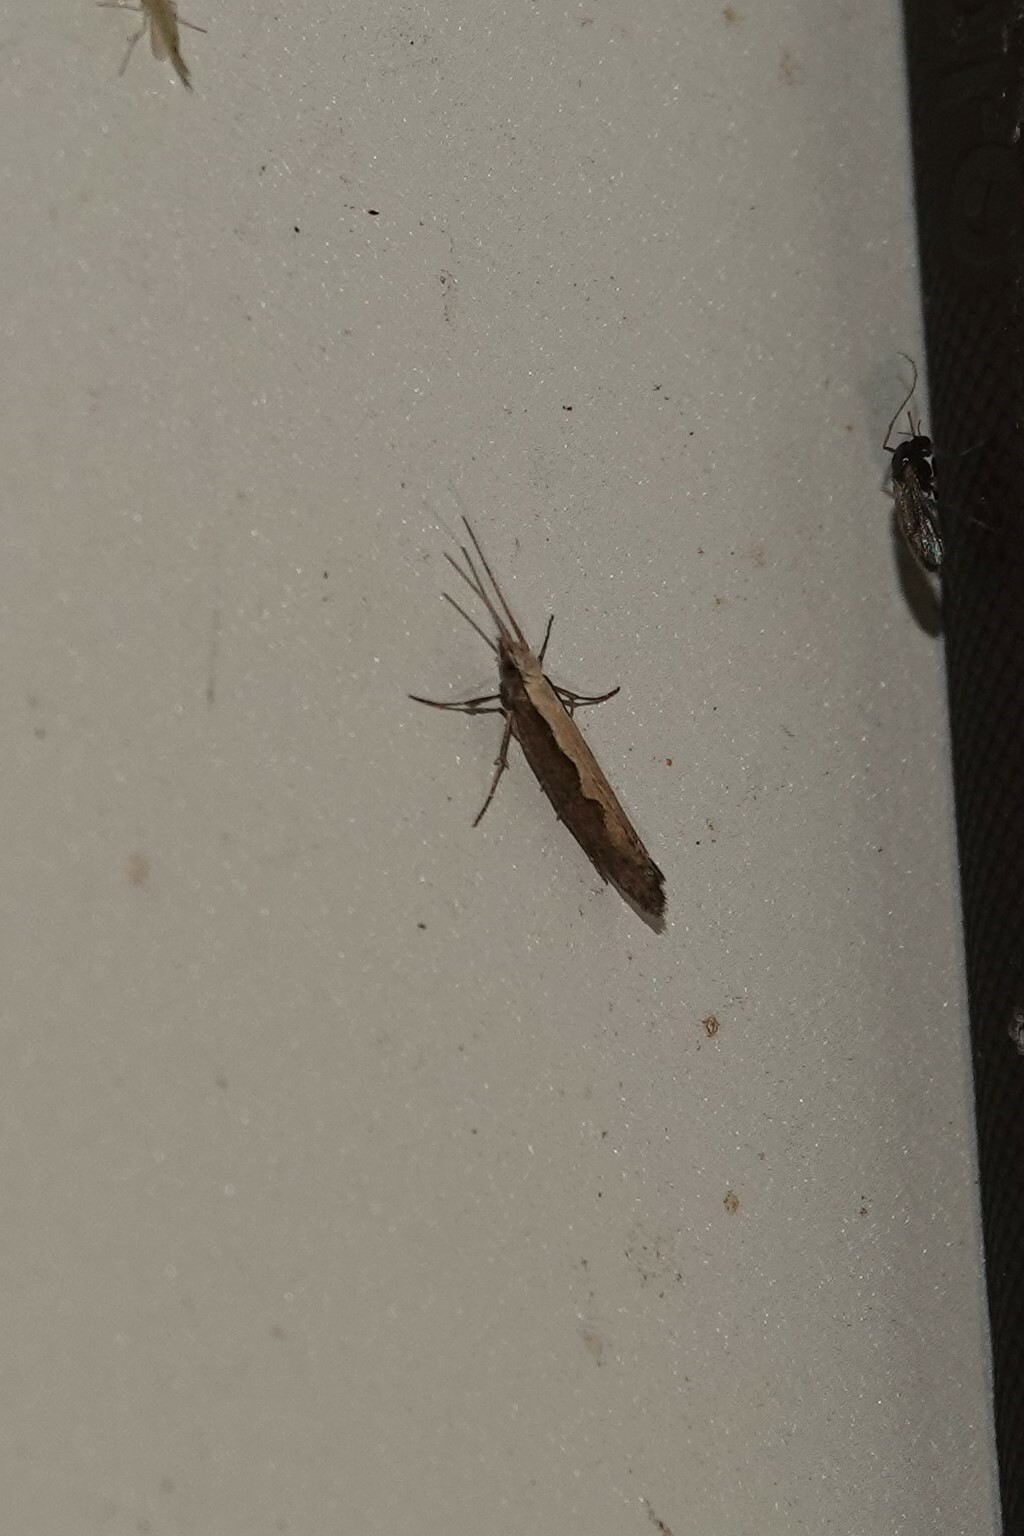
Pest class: diamondback_moth